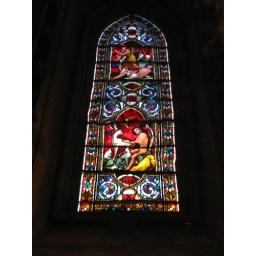
Stained glass window reflected in the lid of a piano, Christchurch Cathedral, Dublin